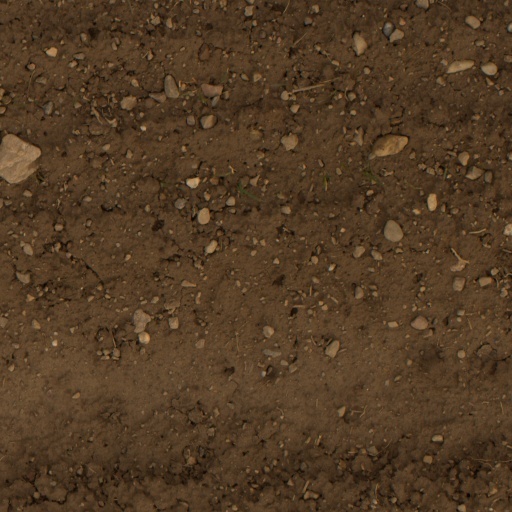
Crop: wheat